Young People's Learning Agency

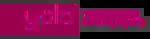

The Young People's Learning Agency for England, commonly referred to as the Young People's Learning Agency (YPLA), was a UK government body, based in Coventry, which funded further education for 16- to 19-year-olds in England. It closed on 31 March 2012, when its responsibilities were transferred to the newly created Education Funding Agency.